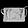
Label: Bag